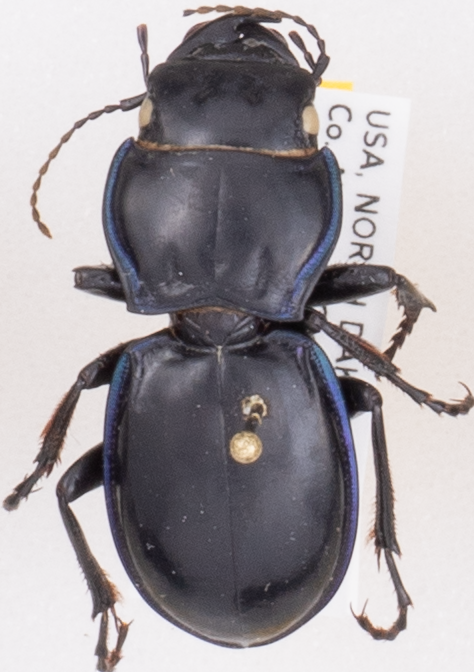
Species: Pasimachus elongatus
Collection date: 2019-06-25
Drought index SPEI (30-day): -0.402
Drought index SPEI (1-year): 1.45
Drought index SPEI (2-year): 0.9